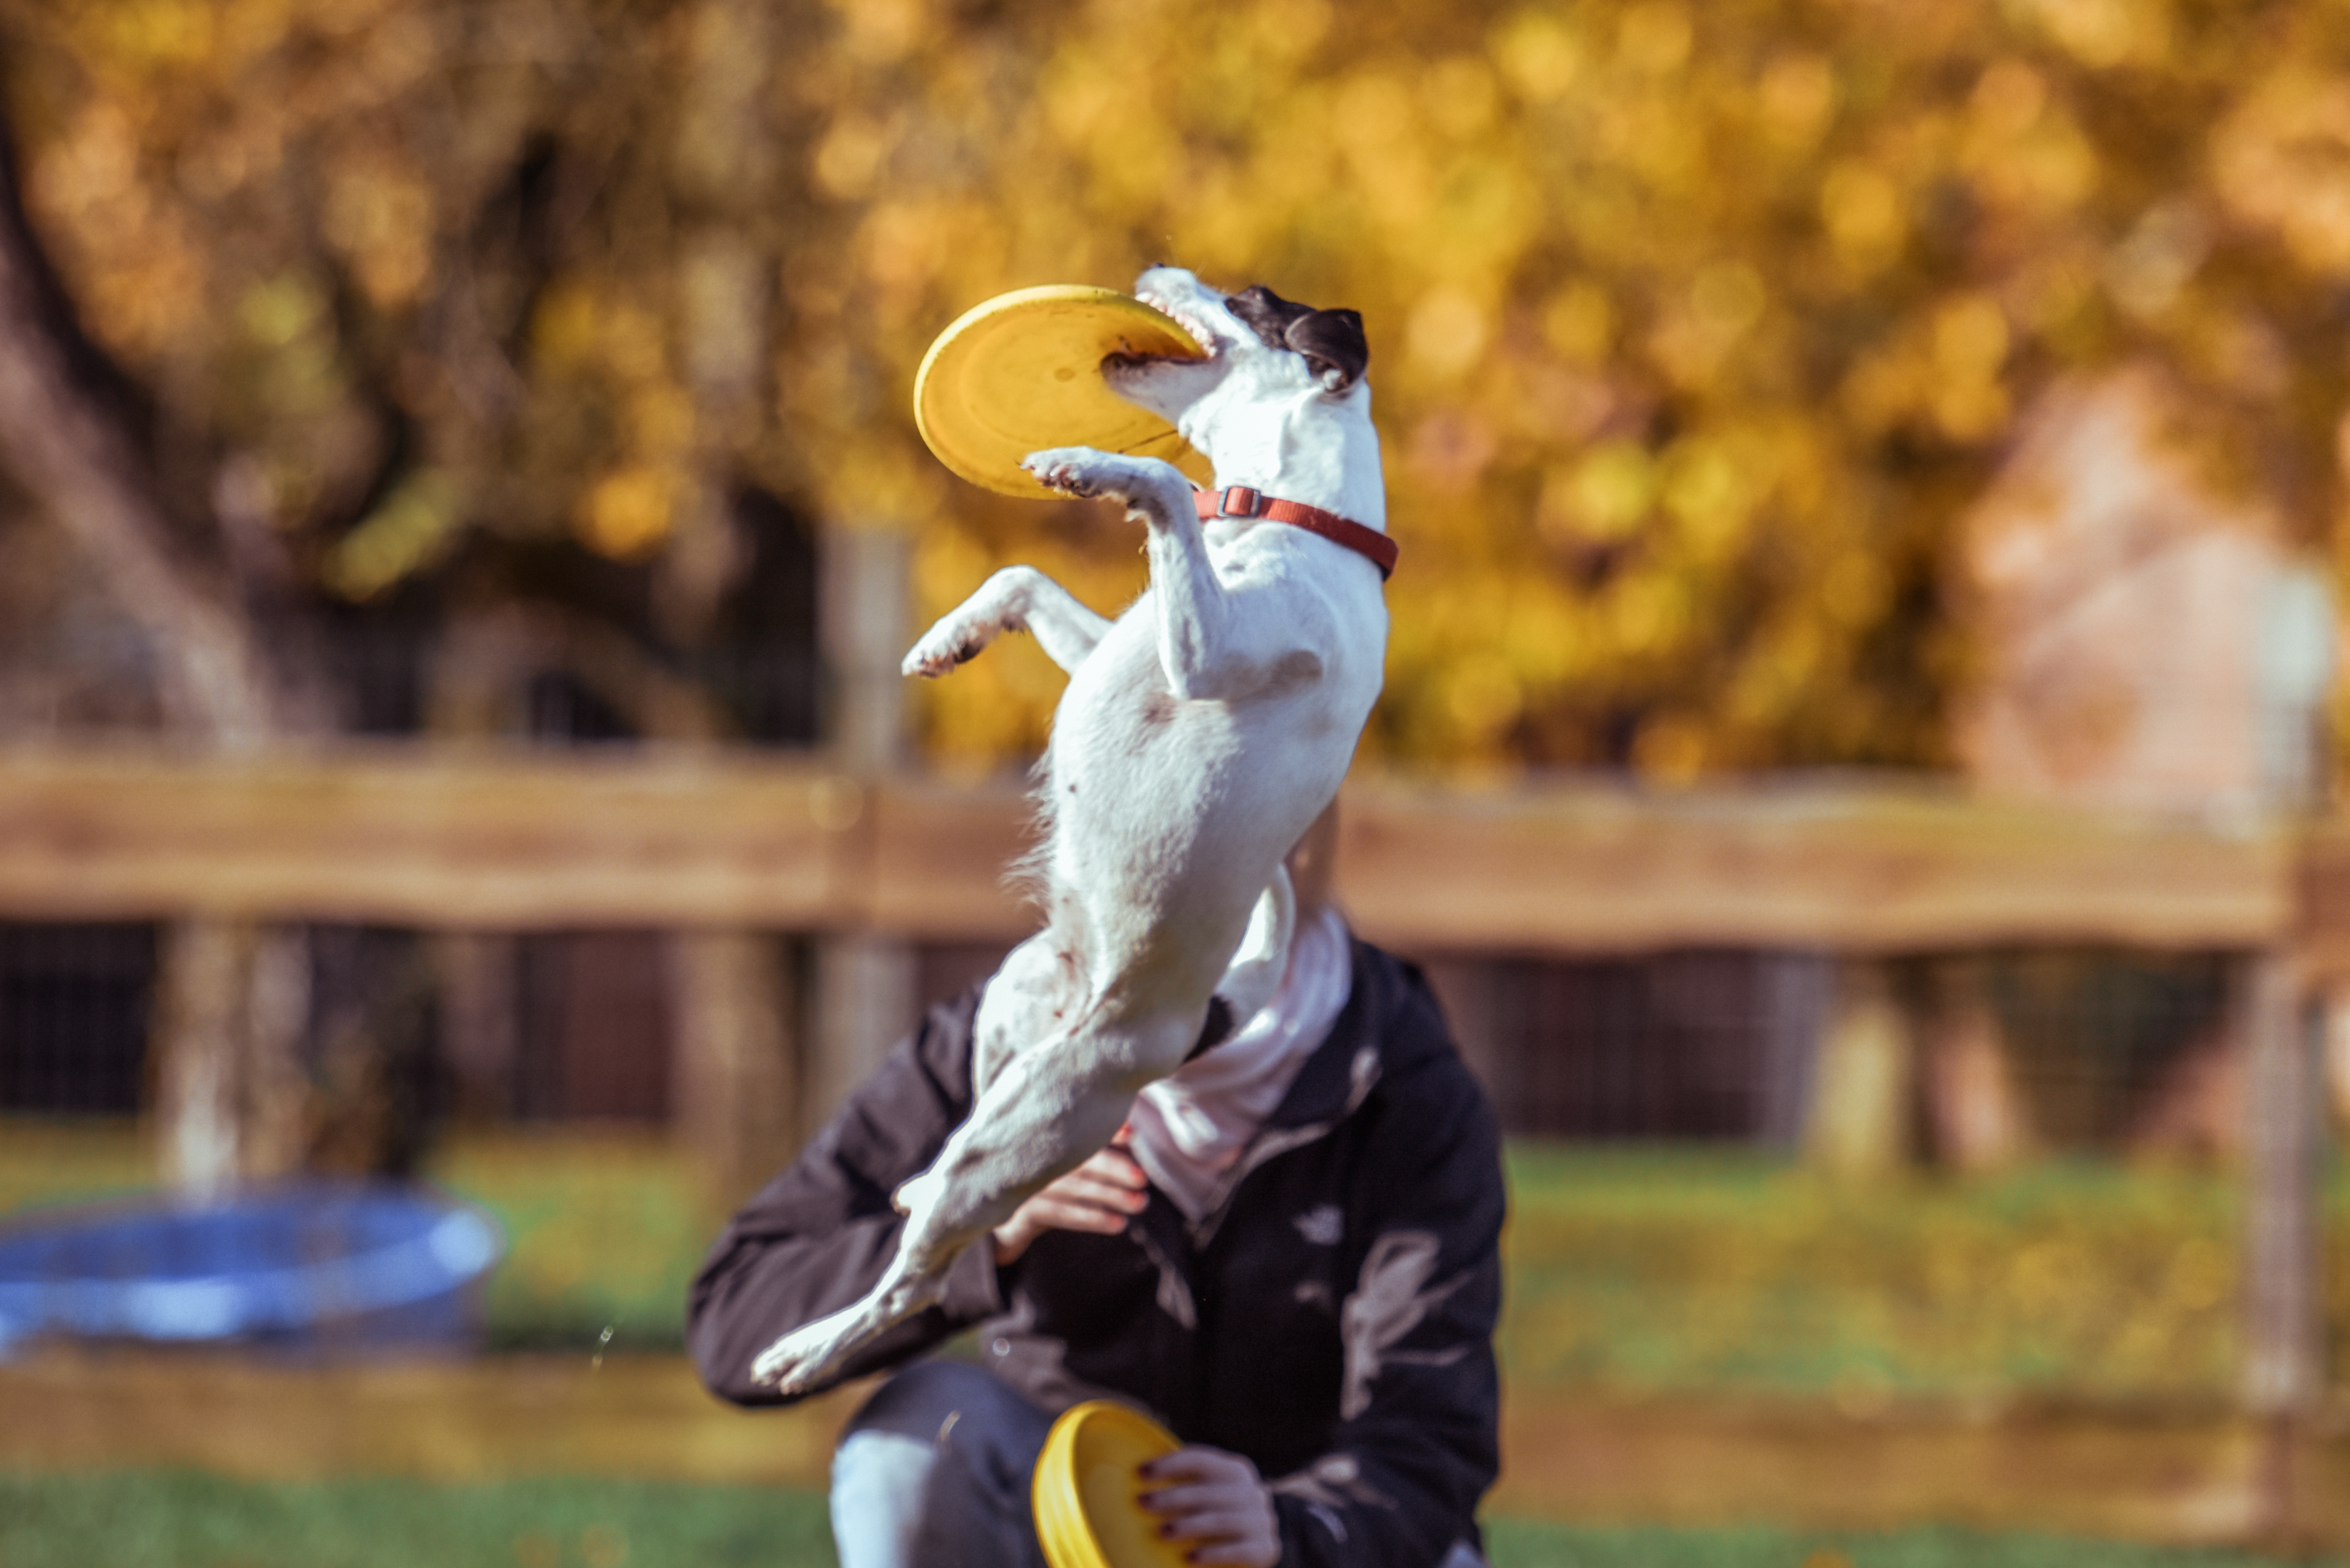
bird, spring